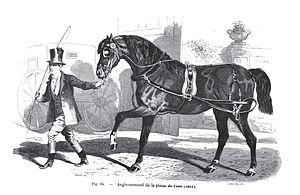
L'Anglo-normand est une race de [[cheval de sale